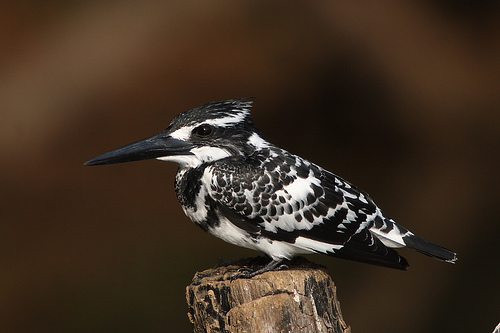
this bird has a large, pointed black bill and a body that is a mix of white and black splotches.
the head of the bird compared to its body is large and the bill/beak of the bird is large and black
this is a black and white spotted bird with a long black beak.
black and white speckled bird with long black bill and black eye brow.
a bird with a black crown and white nape, the bill is long and pointed, with black and white covering the rest of its body.
this bird has wings that are black and white and has a black billthe long thin black bill on the bird body of black and white
this bird has wings that are black and white and has a long billa small bird with black and white spots, fuzzy hair on its head, short black legs, and a long pointy beak.
this bird has a long black pointed bill, with a black and white breast.
Species: Pied Kingfisher